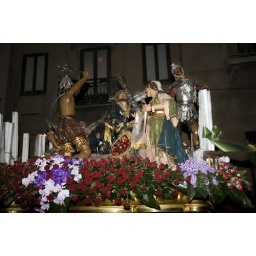
Heavy religious statues decorated with beautiful flowers and candles during Easter procession in Trapani